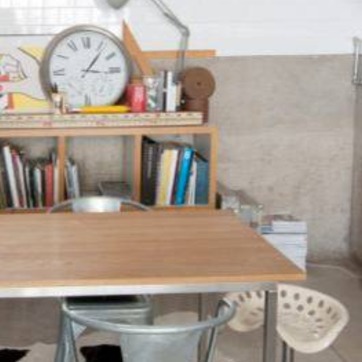
Material: paper